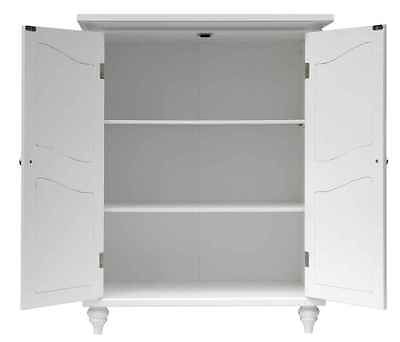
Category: cabinet